List of places named after Odin

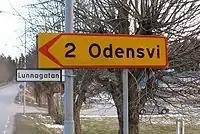
"Odensvi", meaning "Odin's shrine", is one of numerous toponyms named after Odin.

Many toponyms ("place names") contain the name of Odin (Norse Óðinn, Old English Wōden, proto-Germanic Wōdanaz).